Lucy Krohg

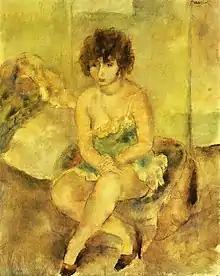
"Lucy Krohg", c. 1925, oil painting by Jules Pascin. The hairstyle denotes a young Vidil.

Lucy Krohg (née Cécile Marie Vidil; 6 April 1891 – 17 August 1977) was a French model, artist, dancer, and gallerist.